Computer program

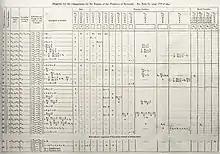
Lovelace's description from Note G

In 1837, Jacquard's loom inspired Charles Babbage to attempt to build the Analytical Engine.